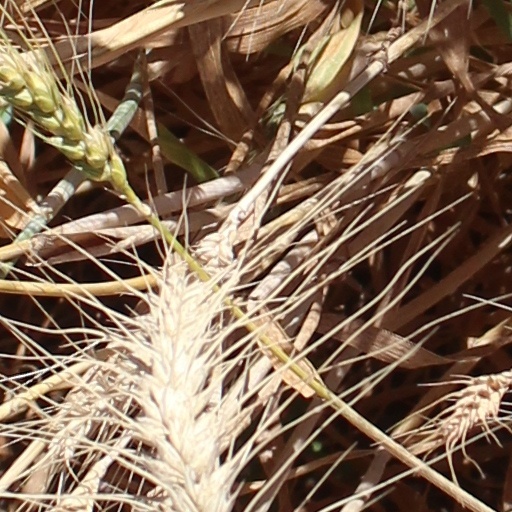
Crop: wheat